The Grain of Dust (1918 film)

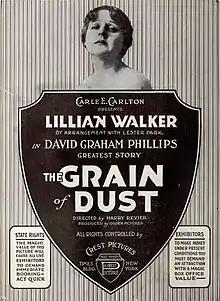
Advertisement

The Grain of Dust is a lost 1918 American silent romance drama film directed by Harry Revier based on a novel by David Graham Phillips. The film starred Lillian Walker.